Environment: real
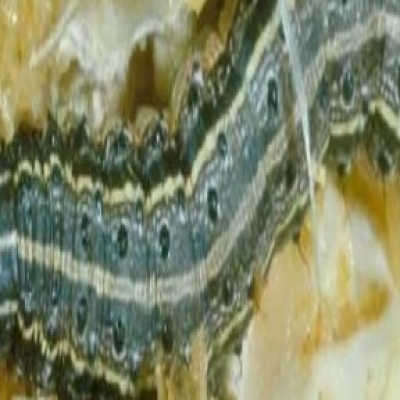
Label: fall_armyworm